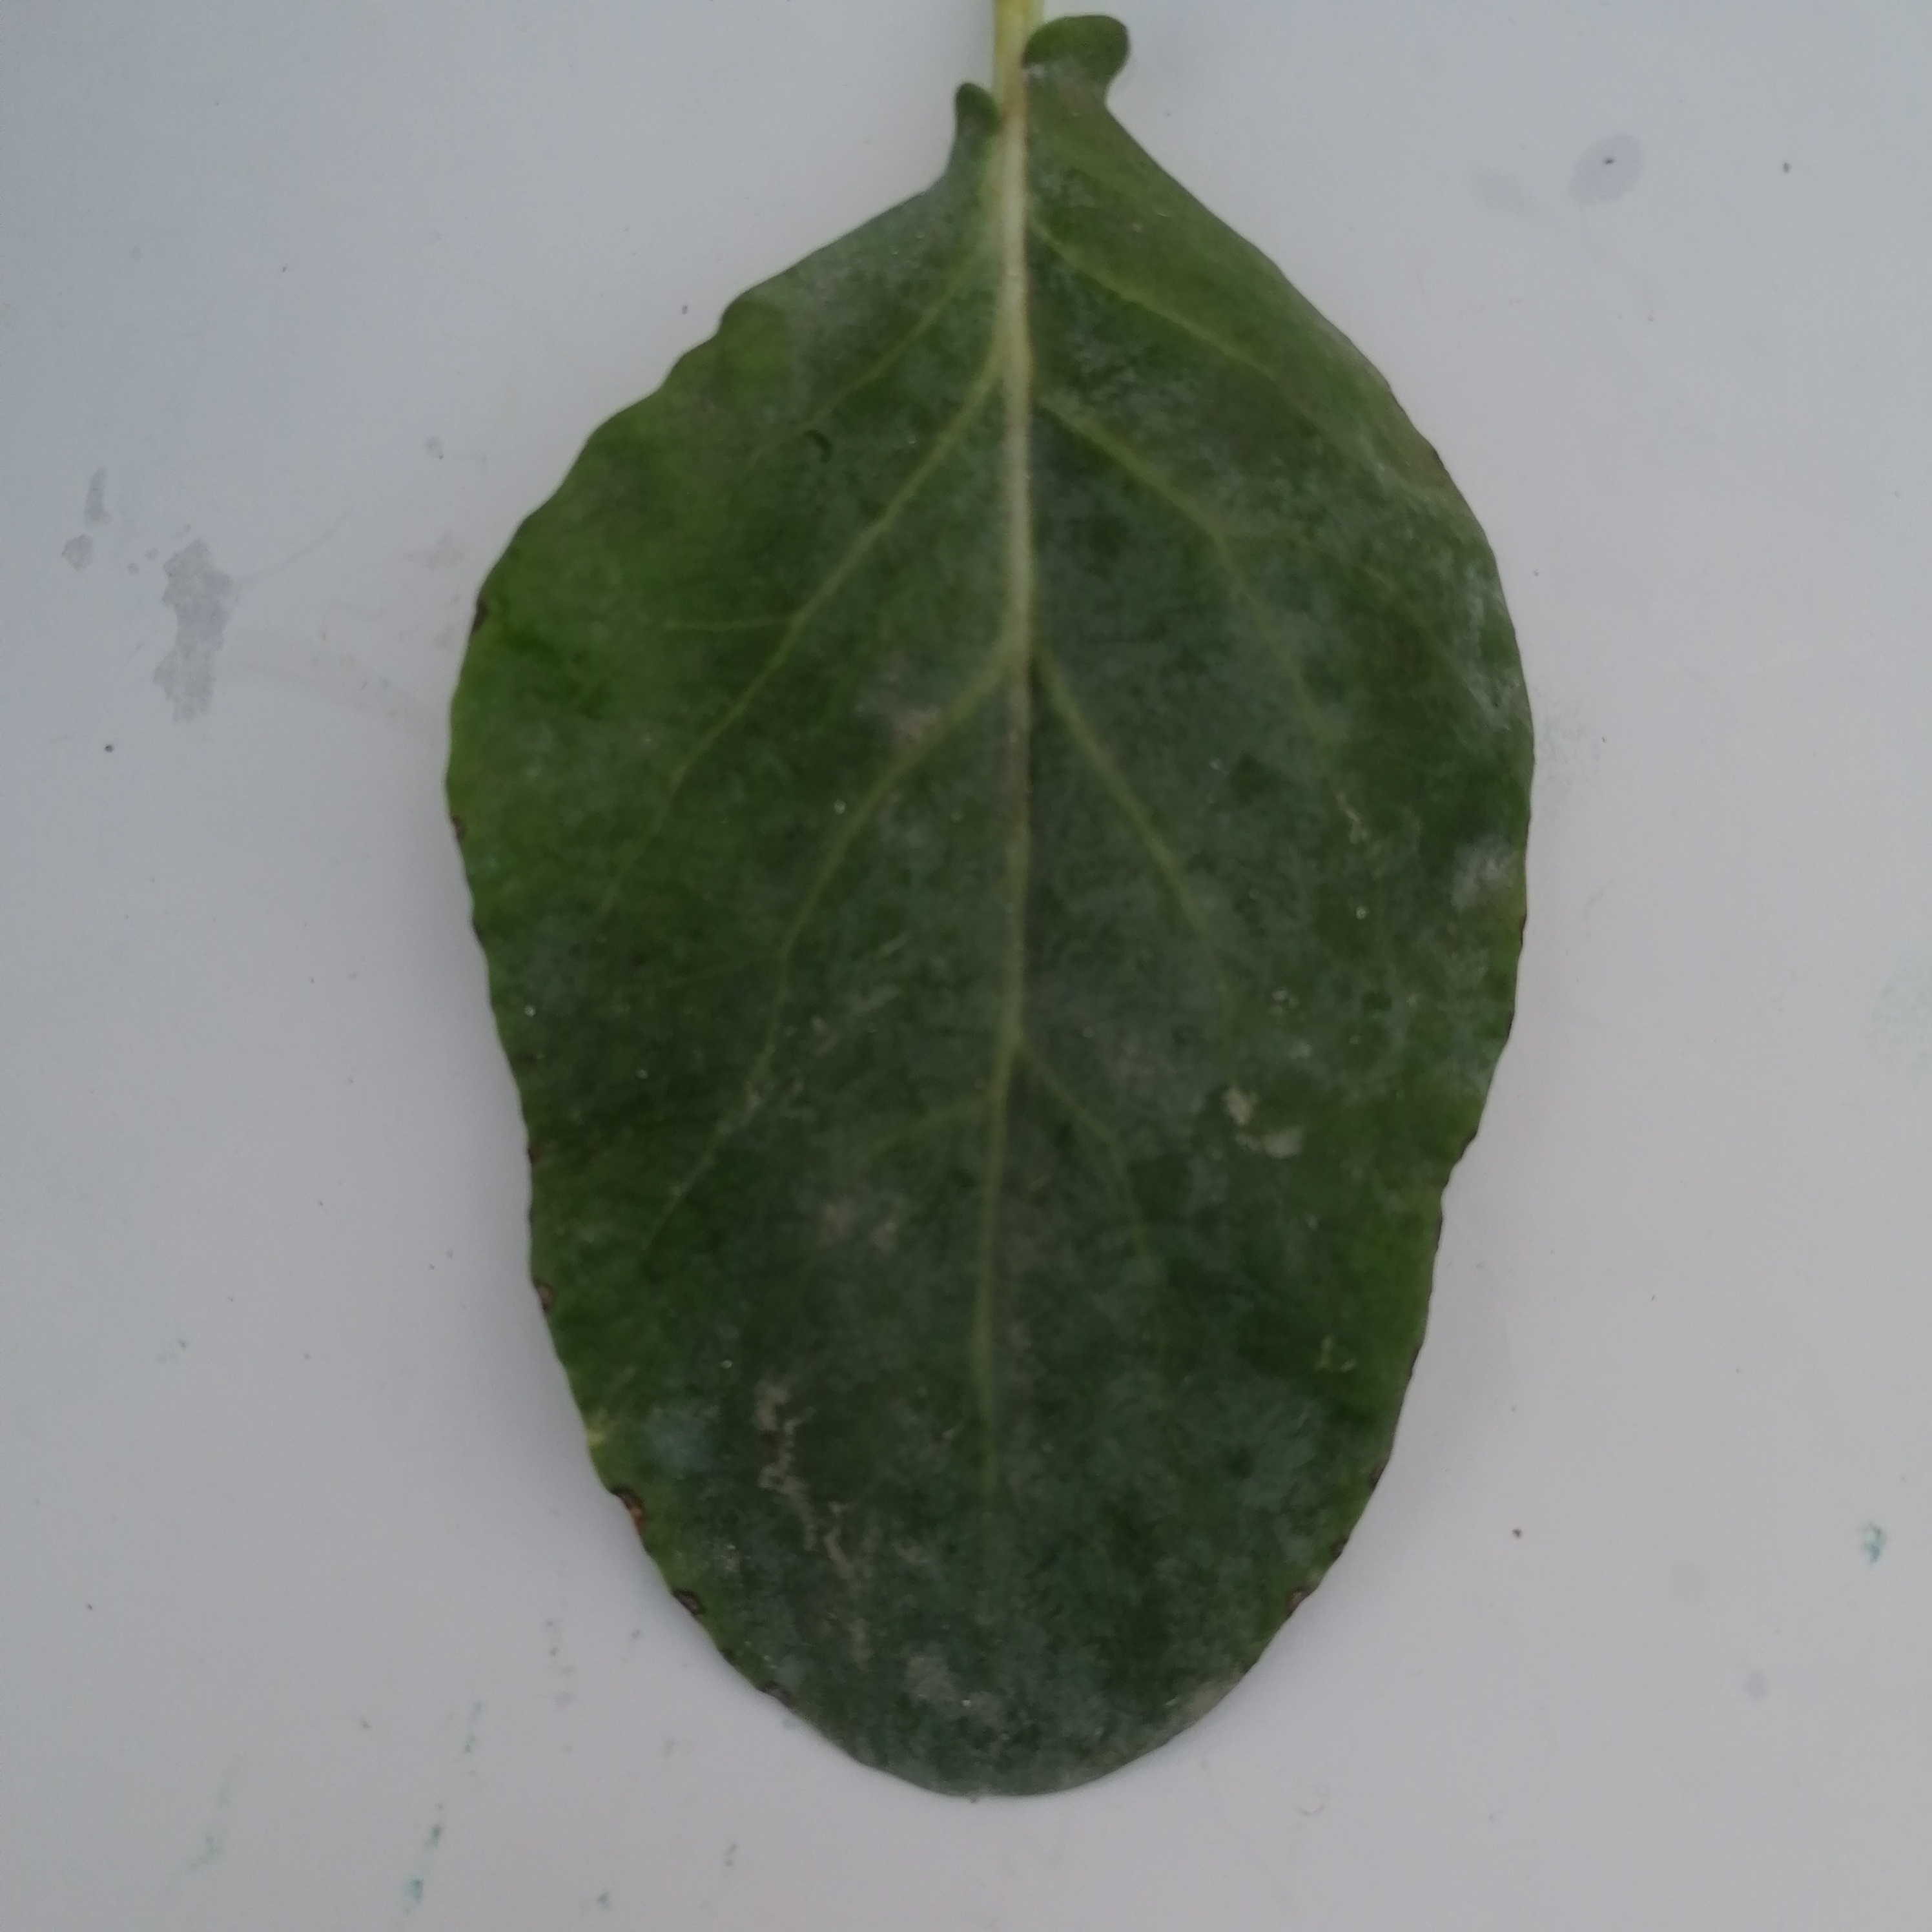
Label: Healthy